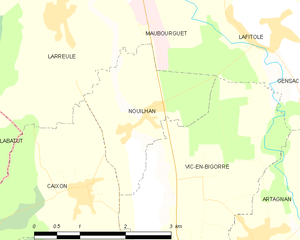
Carte des communes françaises
Nouilhan est une commune française située dans le département des Hautes-Pyrénées, en région Occitanie.